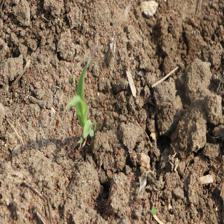
Label: Sorghum